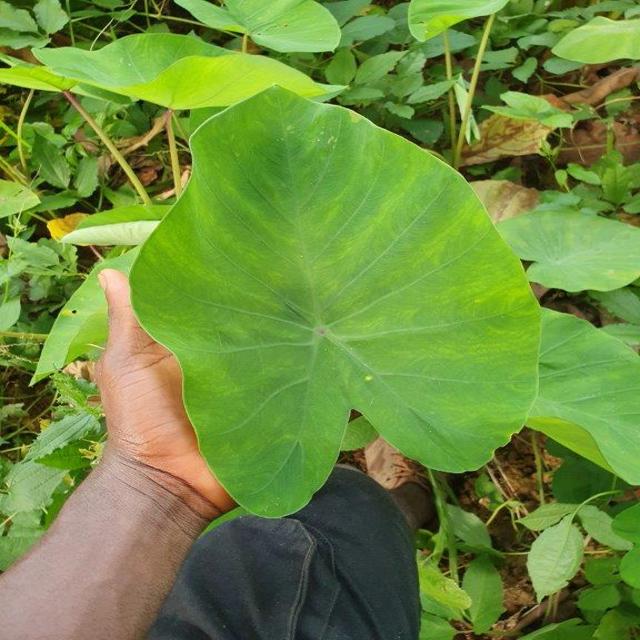
Label: Healthy